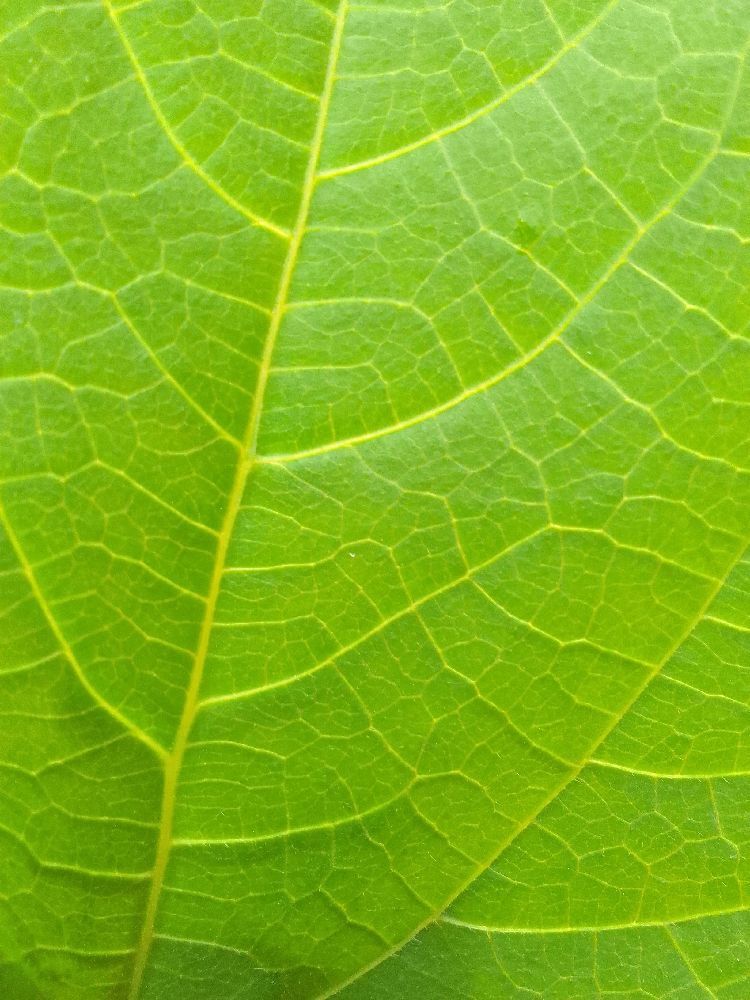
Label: healthy